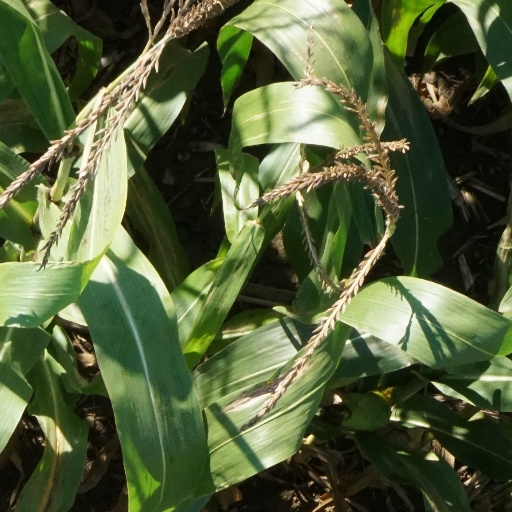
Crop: maize; corn